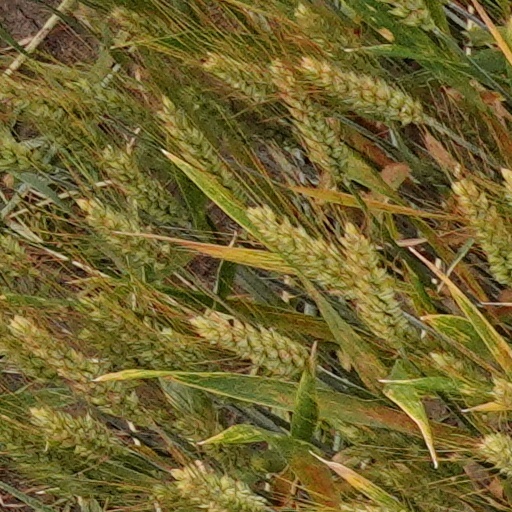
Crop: wheat